Ian Watson (rugby league)

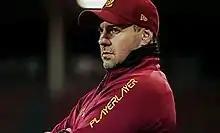
Ian Watson at the Huddersfield Giants

On 19 November 2020, Watson was confirmed as the new Huddersfield Giants coach on a three-year deal.